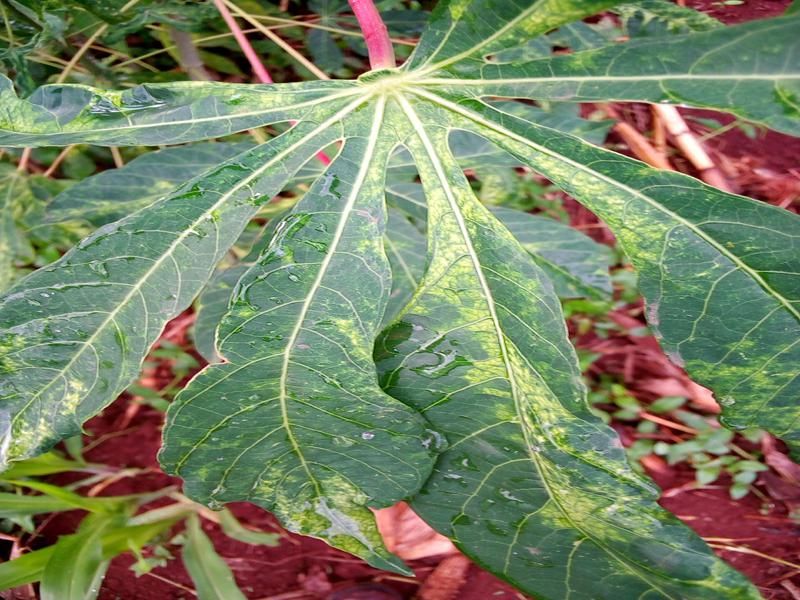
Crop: cassava
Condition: mosaic_disease